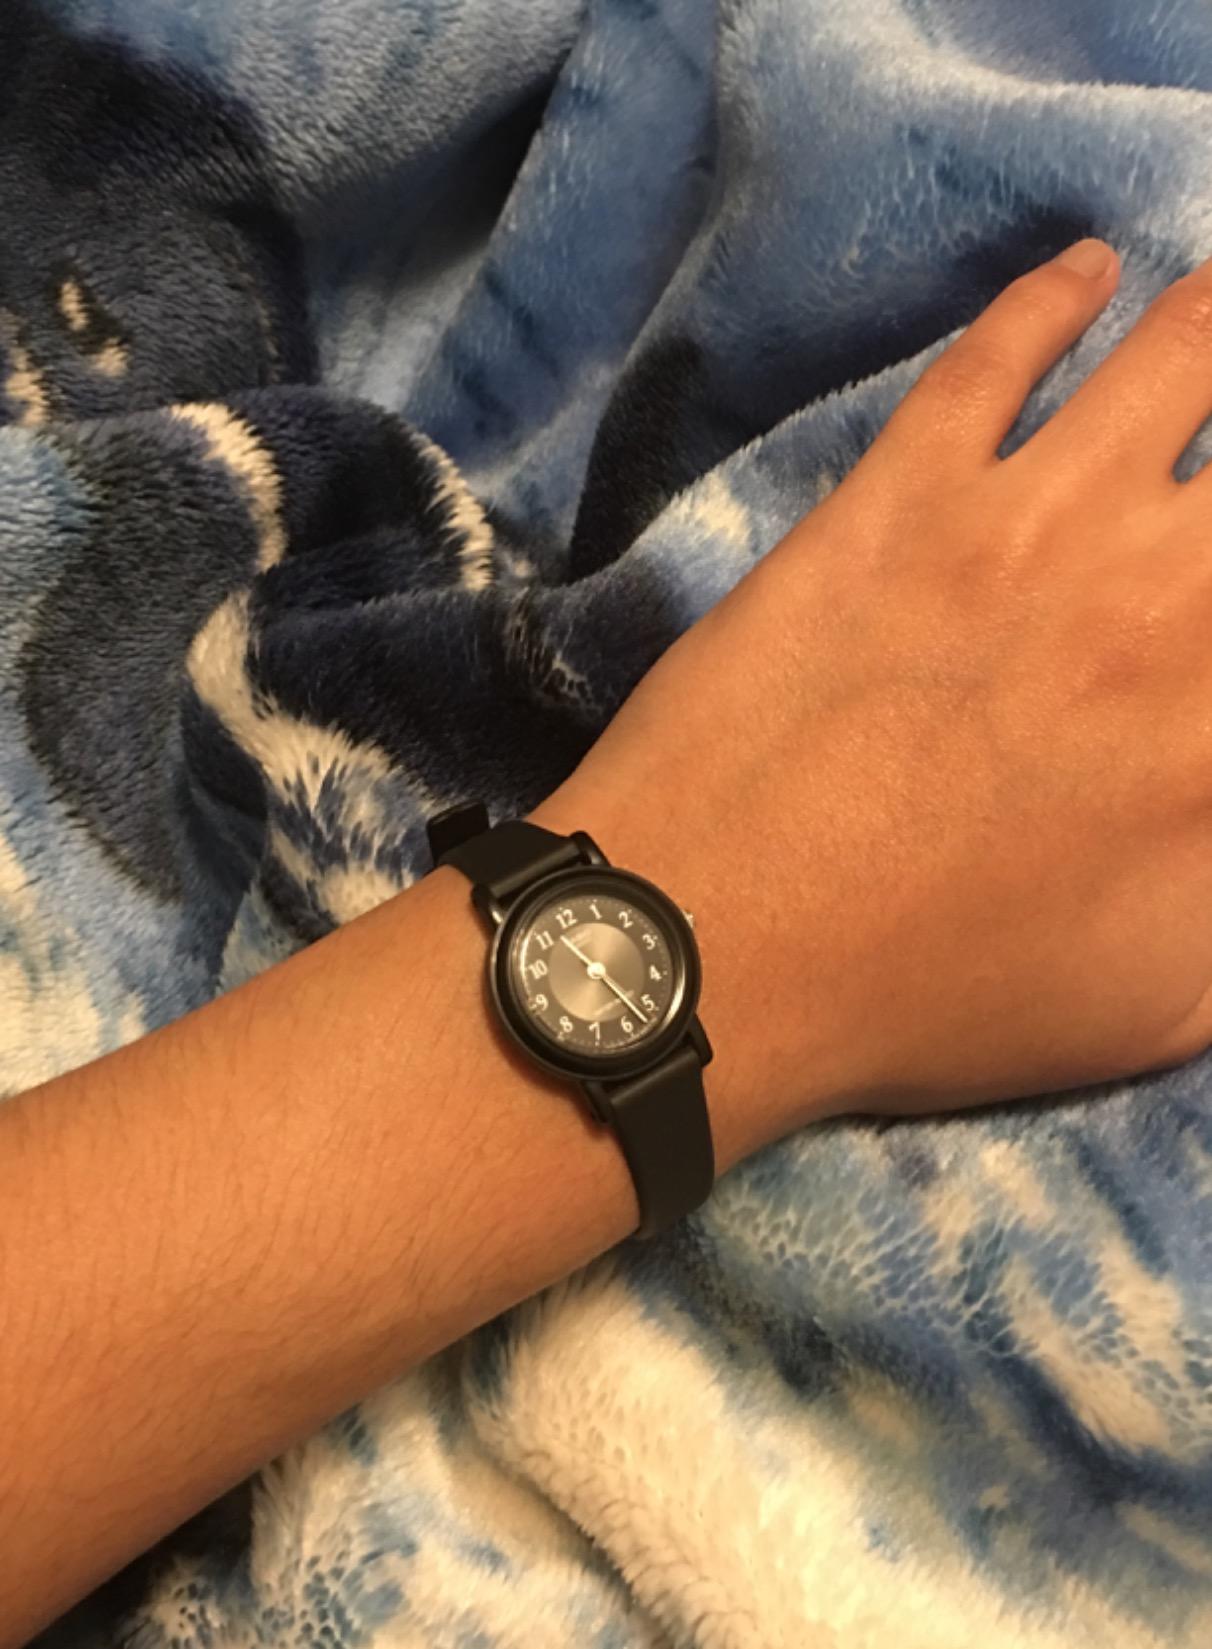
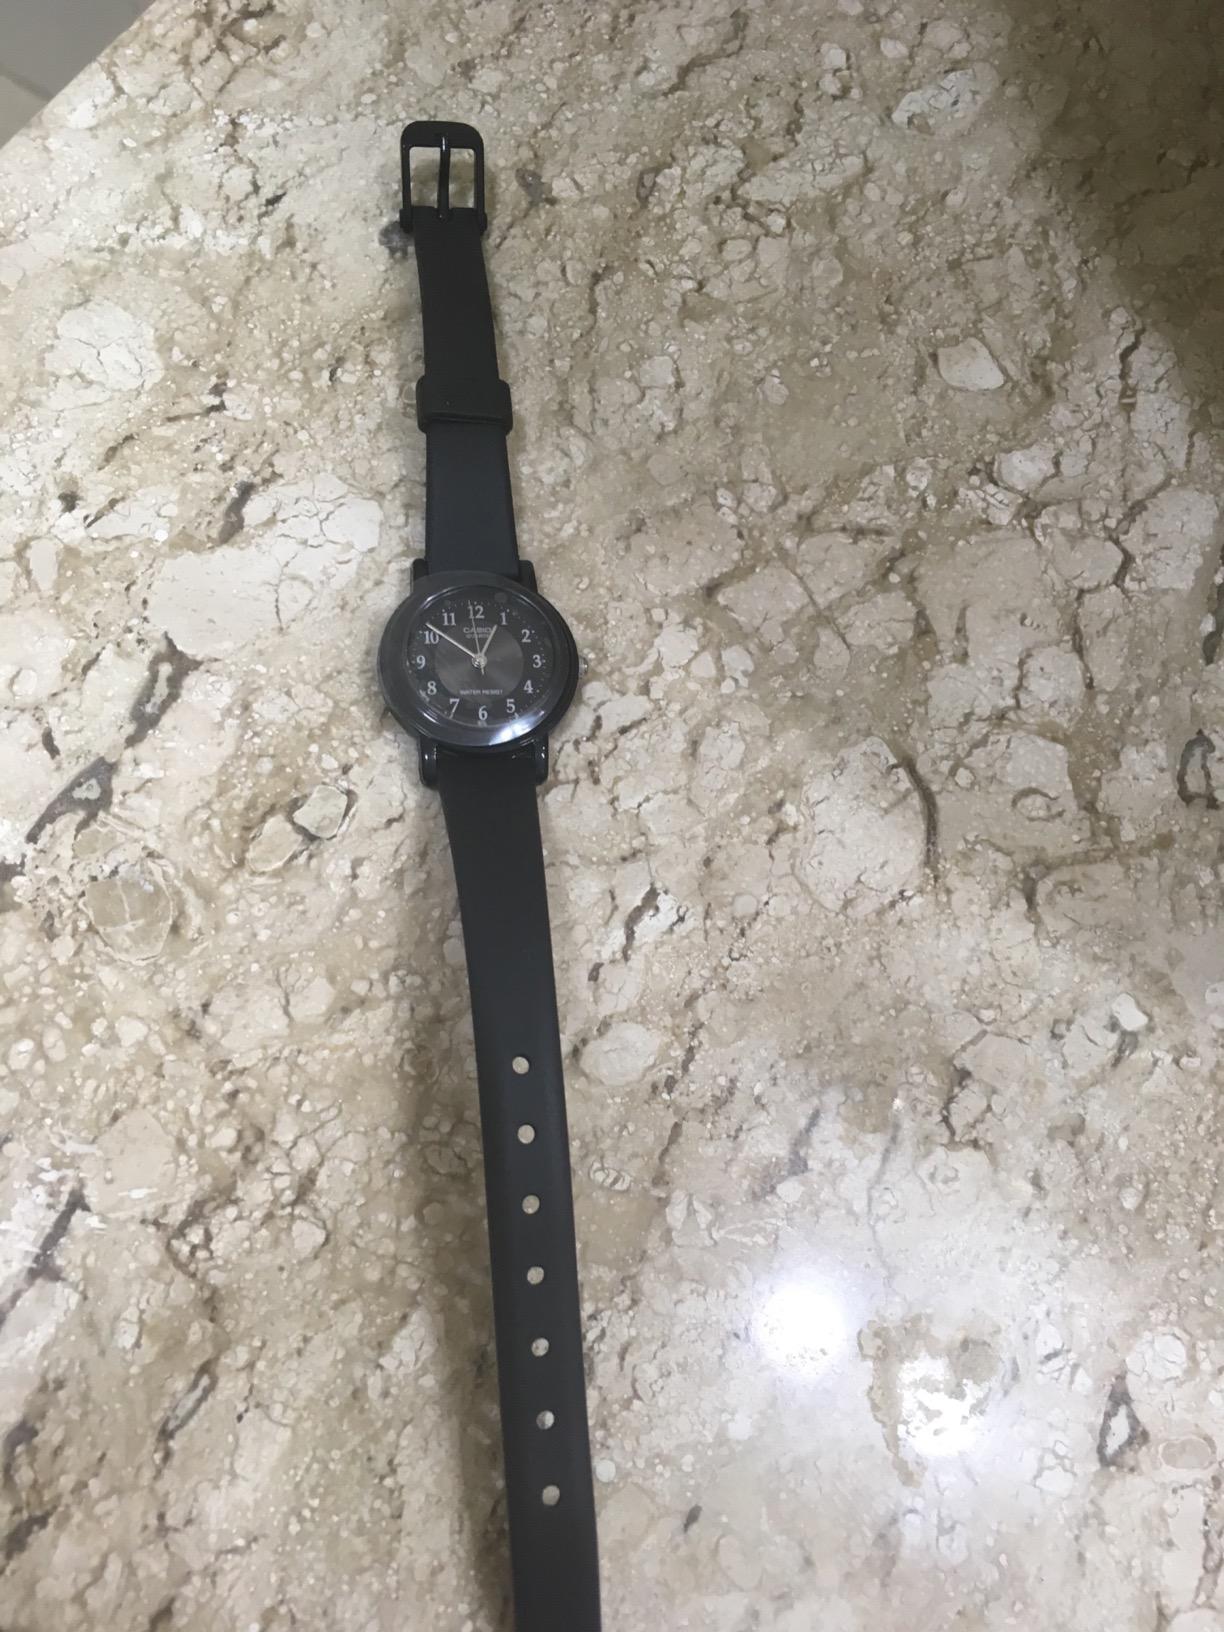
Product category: accessories_watch
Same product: yes